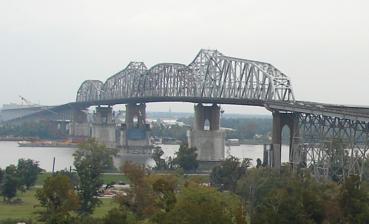
Building: Huey P. Long Bridge (Jefferson Parish)
Country: United States of America
Year built: 1935
Road and railroad bridge in Louisiana, U.S. This article is about a bridge in Jefferson Parish, Louisiana; a second Huey P. Long Bridge is in Baton Rouge, Louisiana. Huey P. Long Bridge The Huey Long Bridge in 2007, when widening work had just begun. Coordinates 29°56′39″N 90°10′08″W / 29.94417°N 90.16889°W / 29.94417; -90.16889 Carries US 90 and New Orleans Public Belt Railroad Crosses Mississippi River Locale Jefferson Parish, Louisiana Maintained by New Orleans Public Belt Railroad ID number 022600060100001 Characteristics Design Cantilever truss bridge Total length 8,076 feet (2,462 m) (road) 22,996 feet (7,009 m) (rail) Longest span 790 feet (241 m) Clearance below 153 feet (47 m) No. of lanes 6 Rail characteristics No. of tracks 2 History Construction cost $13.4 million (equivalent to $234 million in 2023 dollars) Opened December 1935 (widened June 2013) Statistics Daily traffic 43,000 (2008) 18.9 trains per day (as of 2014 [update] ) Location The Huey P. Long Bridge , located in Jefferson Parish, Louisiana , is a cantilevered steel through-truss bridge that carries a two-track railroad line over the Mississippi River at mile 106.1, with three lanes of US 90 on each side of the central tracks. It is several kilometers upriver from the city of New Orleans . The East Bank entrance is at Elmwood, Louisiana , and the West Bank at Bridge City . Opened in December 1935, the bridge was named for the late Governor Huey P. Long , who was assassinated on September 8 of that year. The bridge was the first Mississippi River span built in Louisiana and the 29th along the length of the river. It was designed by Polish-American engineer Ralph Modjeski and is designated as a National Historic Civil Engineering Landmark by the American Society of Civil Engineers . On June 16, 2013, a $1.2 billion widening project by the Louisiana Department of Transportation and Development was completed and opened to motorists. The bridge now consists of three 11-foot (3.4 m) lanes in each direction, with inside and outside shoulders. Prior to the expansion, there were two 9-foot (2.7 m) lanes in each direction with no shoulders. In both cases, the road lanes flanked the twin railroad tracks contained within the truss. in 2014, a writer at The New Yorker described the bridge as "a structure so vaulting and high that it seems to extend from one white, towering Gulf Coast cloud to the next." Structure USS New Orleans passes under the bridge, March 2007 The widest clear span is 790 feet (240 m) long while each of the three additional spans are 530 feet (160 m) long, making the total river crossing about 2,400 feet (730 m) long. There are three navigation channels below the bridge, the widest being 750 feet (230 m). The vertical clearance below the structure is 152.9 feet (46.6 m). The distinctive rail structure is 22,996 feet (7,009 m) long and extends as rail viaducts well into the city on both sides of the river from the central spans. It has sometimes been described as the longest rail bridge in the US, but the nearby Norfolk Southern Lake Pontchartrain Bridge , at 5.8 miles (9.3 km), is considerably longer. The highway structure is 8,076 feet (2,462 m) long with steep grades on both sides. As originally constructed, each roadway deck was 18 feet (5.5 m) wide, with two 9-foot (2.7 m) lanes; but because of the railroad component, it is unusually flat. Normally, bridges its height have a hump, but this bridge was designed flat to facilitate rail traffic. The bridge is a favorite railfan location. It is owned by the New Orleans Public Belt Railroad , which is owned by the City of New Orleans and managed by the Public Belt Railroad Commission . The bridge was hated by many drivers in the New Orleans area due to the narrow 9-foot-wide (2.7 m) lanes without shoulders before it was widened. Additionally, where the East Bank approach met the superstructure of the bridge, the two vehicular roadways "jogged" or shifted inwards towards the bridge centerline about 1 + 1 ⁄ 2 feet (0.46 m) since the through-truss portion of the superstructure was 3 feet (0.91 m) wider than the deck truss portion of the east approach. The foundation of the bridge is also unique. The land in and around New Orleans was formed by silt deposits brought down the Mississippi River. The clay topsoil, known colloquially as "gumbo soil," is compressible and unsuitable for foundation loads. As bedrock is around 1,000 feet (300 m) below the surface, making it too deep for normal bridge foundation construction, the main piers are seated on a layer of fine sand 160 to 170 feet (49 to 52 m) below Mean Gulf Level and rely on their size and mass to hold them in place. The bridge dates from an era when large bridges mixing rail tracks and highways were common, as typified by the MacArthur Bridge and McKinley Bridge in St. Louis, Missouri , and the Harahan Bridge in Memphis, Tennessee . A second Huey P. Long Bridge , which is very similar to the design of this bridge in New Orleans before its renovation, was built further upstream in 1940 in Baton Rouge, Louisiana . While both of the Long bridges still carry both types of traffic, most of the others have been converted either to entirely rail use (Harahan since 1949, MacArthur since 1981) or exclusive road use (McKinley since 1978), sometimes with bicycle and/or pedestrian use added (McKinley in 2007, Harahan in 2016). History As early as 1892 the Southern Pacific Railway proposed a high-level bridge, but a depression that year prevented further work on a project that would have been an overwhelming challenge for the engineers of the time due to soil conditions and extremely high clearances for river navigation. With the development of the Public Belt Railroad, interest in a river rail crossing grew and led to passage of a constitutional amendment in 1916 granting the city exclusive power to build and operate a crossing. Three general ideas emerged from the planning process: a low-level drawbridge, a tunnel, and a high-level bridge. The tunnel idea died first, because it would have provided limited capacity, and the War Department (after years of wrangling) ultimately rejected the idea of a drawbridge as too problematic for such a significant concentration of vital transportation infrastructure. Work on the design of the bridge began in earnest in 1925 by the engineering firm of Modjeski and Masters . Some pilings were actually driven that year to prevent expiration of congressional authority and provide further information for the design. As the magnitude of the project became apparent and projected costs ballooned, financing difficulties compounded by the Great Depression delayed the project. Finally, on November 5, 1932, the bonds of the Public Belt Railroad Commission were guaranteed by a complex agreement between the Southern Pacific Railroad, the City of New Orleans and the State of Louisiana. Principal construction contracts were signed on December 30, 1932, and work formally started the following day. Construction of the bridge proceeded smoothly over a three-year period with only minor interruptions due to high water and a one-month strike in September 1933. Expansion The Huey P. Long Bridge Widening Project is a TIMED (Transportation Infrastructure Model for Economic Development) Program project. The TIMED Program was created by Act 16 of the 1989 Louisiana Legislature, was voted for by the people and is the single largest transportation program in state history. The Program is designed to enhance economic development in Louisiana through an investment in transportation projects. The $1.2 billion widening project started in April 2006 and is the first change to the structure since it opened in 1935. The project expanded the highway on each side of the structure from two 9-foot (2.7 m) lanes to three 11-foot (3.4 m) lanes with a 2-foot (0.61 m) inside shoulder and an 8-foot (2.4 m) outside shoulder. It also included new signalized intersections to replace the traffic circles at Jefferson Highway and at Bridge City Avenue, both in Jefferson Parish, Louisiana . Project details This seven-year-long, four-phase project was completed in 2013. The timeline of the project was as follows: Phase I: Main support widening (piers) In this phase, completed in May 2009, four river piers and one land pier were widened to support the additional lanes. Reinforcing framework and concrete filled the void sections of the piers to strengthen them. In addition, w-shaped metal bridge struts were anchored to the upper part of each pier to support the additional new trusses and the existing truss. Phase II: Railroad modifications In October 2006, work to relocate five selected railroad supports was done to facilitate the construction of the new approaches. This phase was completed in June 2008. Phase III: Main bridge widening (truss) Completed in 2012, this phase widened the existing truss on either side to accommodate new travel lanes and shoulders. The bridge, which is composed of four spans, was erected one span at a time. In November 2009, construction of the West Bank Anchor Span began by using the stick-built method, meaning each element of the span was individually placed. In order to minimize the use of falsework and river closures in the navigation or auxiliary channels, the three remaining spans were done through the span-by-span method. This method involved large barges transporting a pre-assembled span section, positioning it under the bridge, and lifting it into position using strand jacks. Temporary stability frames made up of floorbeams and towers were used to support each span section during the lifting process. This phase was completed on April 29, 2012, when traffic was shifted from the original lanes (two 9-foot (2.7 m) lanes in each direction, cantilevered on each side of the original truss) to two temporary lanes in each direction on the widened portion of the truss. Phase IV: New approaches construction During this phase of the project, the two temporary lanes were widened to three 11-foot (3.4 m) lanes in each direction with 8-foot (2.4 m) shoulders and 2-foot (0.61 m) inside shoulders. The traffic circles at each end of the bridge were replaced with signalized intersections. Also, new roadway and elevated structures were constructed. Four cameras were installed to view the approaches and ramps construction – two on the East Bank of Jefferson Parish and two on the West Bank of Jefferson Parish. On February 5, 2013, Louisiana Department of Transportation and Development Secretary Sherri LeBas announced that the bridge would be fully open to drivers on June 16, 2013. Incidents On April 27, 2015, a severe storm knocked several double stack train cars off the track as the train crossed the Huey P. Long Bridge, with no injuries reported. The accident was captured by a WGNO News Team dashcam . See also Transport portal Engineering portal United States portal List of bridges documented by the Historic American Engineering Record in Louisiana List of bridges in the United States List of crossings of the Lower Mississippi River List of longest bridges Huey P. Long Bridge (Baton Rouge) References